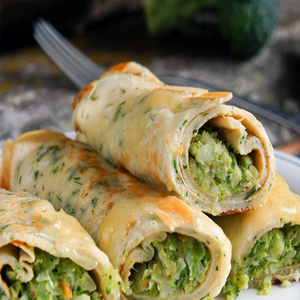
Dish: kathiroll